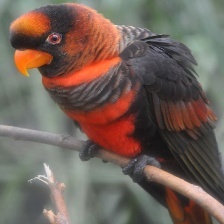
Species: DUSKY LORY
Scientific name: PSEUDEOS FUSCATA
ImageNet parent category: lorikeet